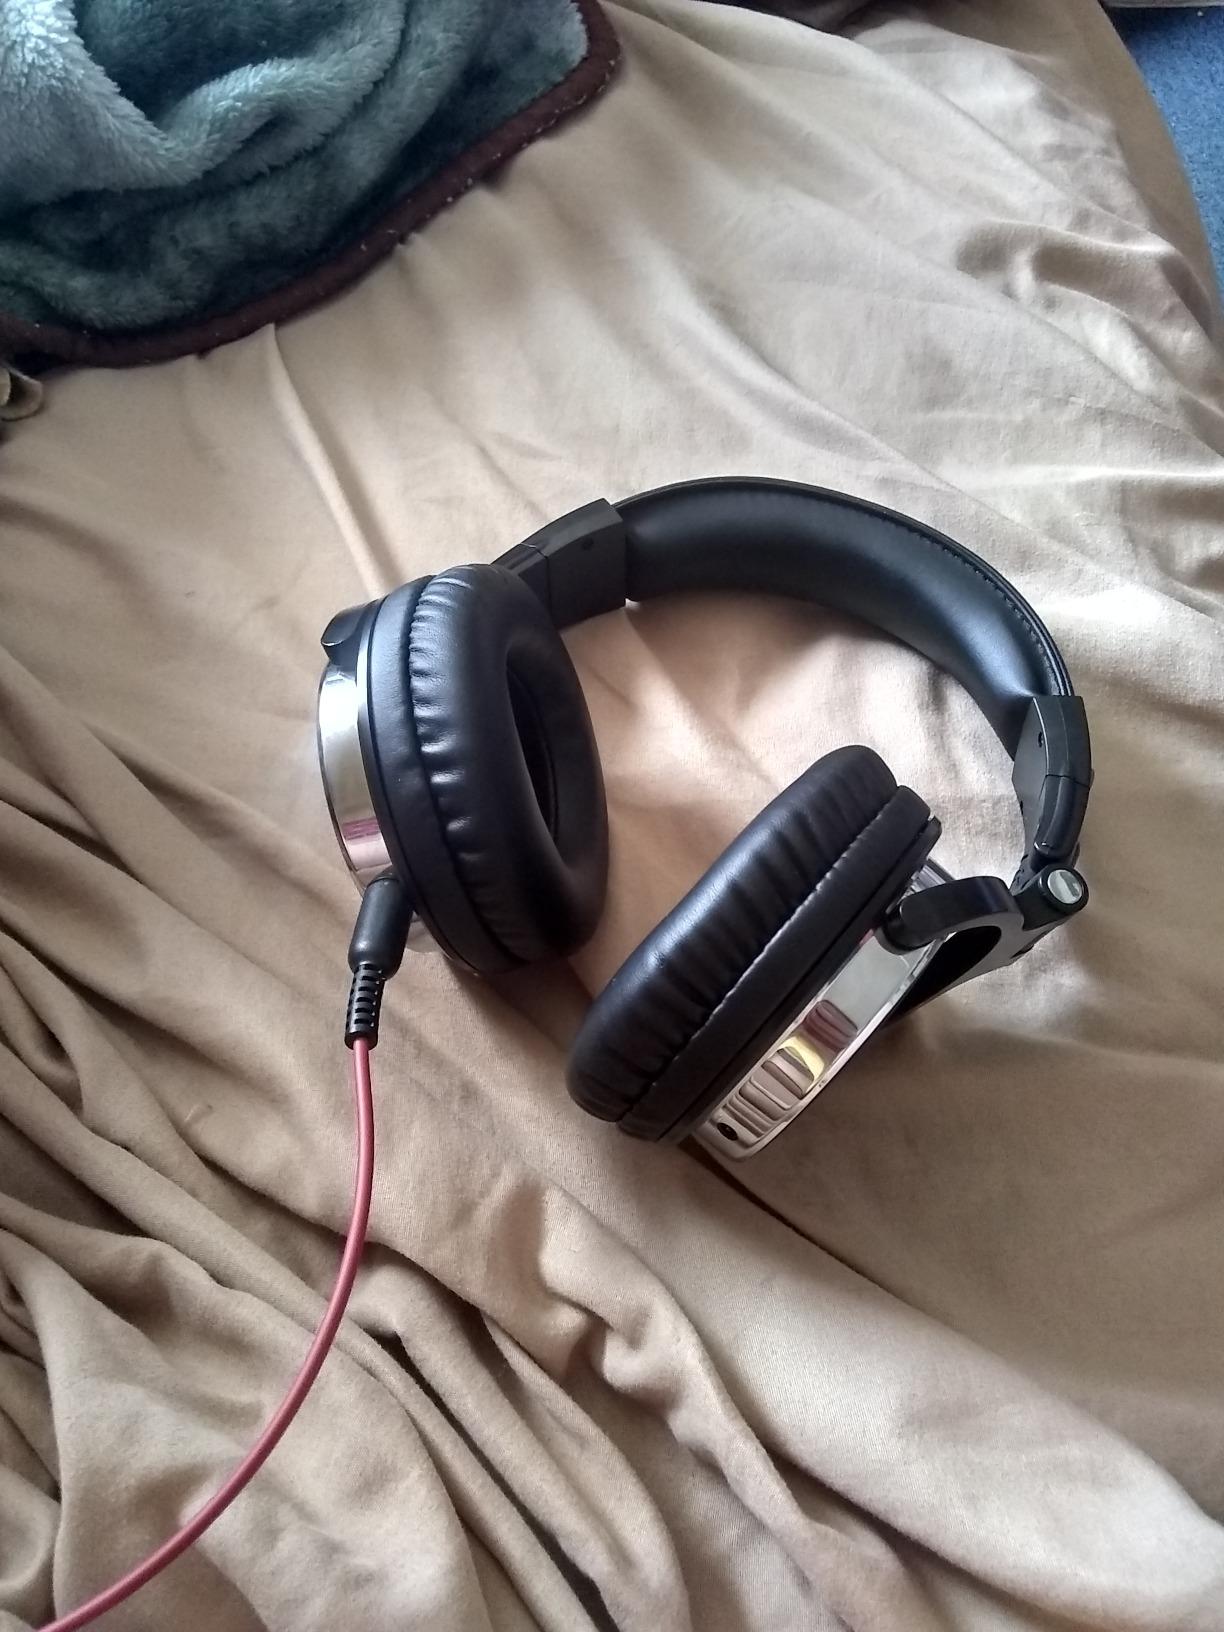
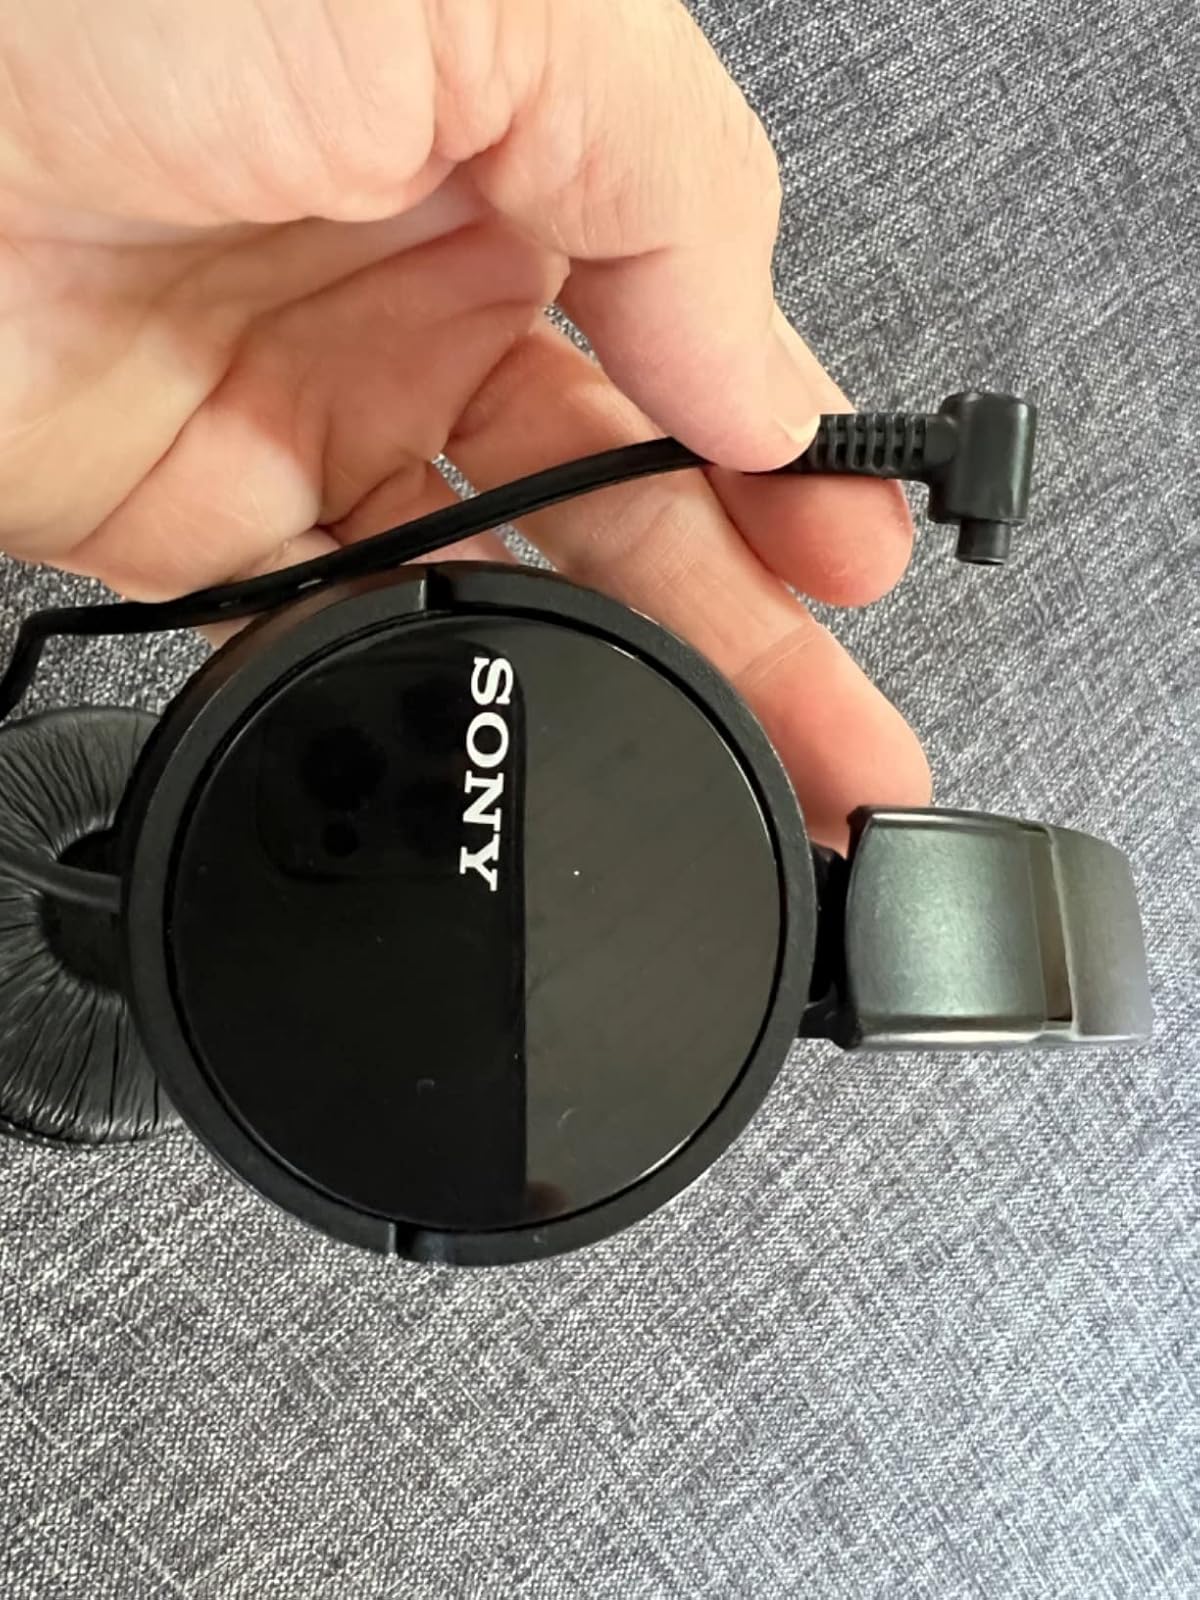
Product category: headphones
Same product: no